Climate of Greece

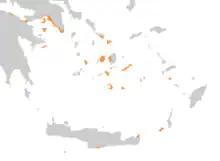
Hot semi-arid climate in Greece according to the National Observatory of Athens.

According to the Climate Atlas of Greece published by the Hellenic National Meteorological Service and the network of the National Observatory of Athens, a hot semi-arid climate (Köppen climate classification: "BSh") is found primarily in Piraeus and much of the Athens Riviera (with Anavyssos being the driest area of mainland Greece), areas of West Attica (Aspropyrgos, Salamina, Vlychada) and the Gulf of Corinth, most of the Cyclades (with Schoinoussa being the driest area in Greece) , some islands of the Argo-Saronic Gulf (Aigina, Hydra), some areas of Crete (Lentas, Psari Forada, Moni Toplou), Gavdos, some islands of the Dodecanese (Kasos, Nisyros, Karpathos) and locally in Chalkidiki (Neos Marmaras) and in downtown Thessaloniki.